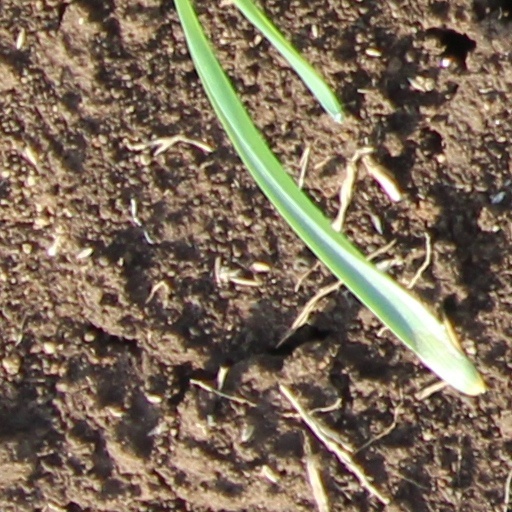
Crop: wheat